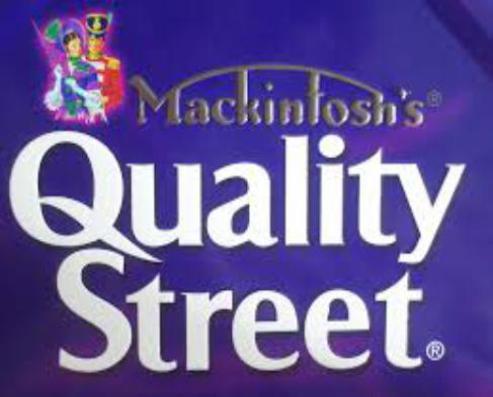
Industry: Food